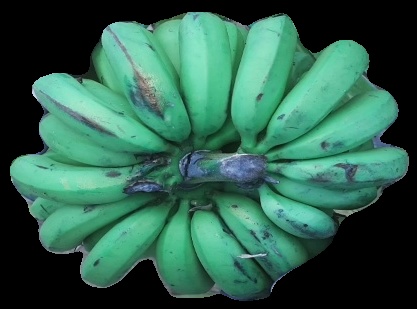
Variety: pachbale
Grade: grade2